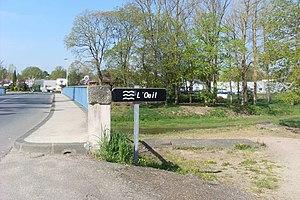
L'Oeil à Cosne d'Allier
L’Œil est une rivière française qui coule dans le département de l'Allier, en région Auvergne-Rhône-Alpes. C'est un affluent gauche de l'Aumance, et donc un sous-affluent de la Loire par le Cher.